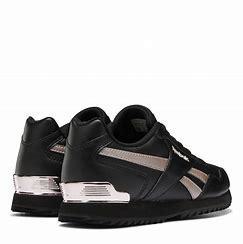
Brand: Reebok
Model: Royal Glide Ripple Clip